Elizabeth Danvers

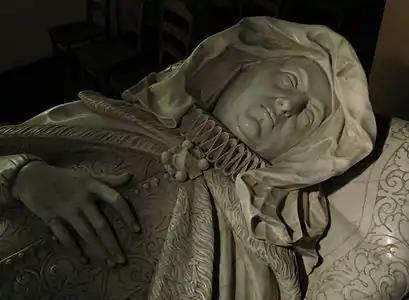
Monument to Elizabeth Neville in St Michael's Church, Stowe, Northamptonshire

Lady Elizabeth Danvers née Neville, later Lady Elizabeth Carey by remarriage (1545/50–1630) was an English noblewoman. She was the mother of Sir Charles Danvers, executed in 1601 for his part in the rebellion of Robert Devereux, 2nd Earl of Essex, and of Sir John Danvers, one of the commissioners who tried King Charles I and signed the King's death warrant.